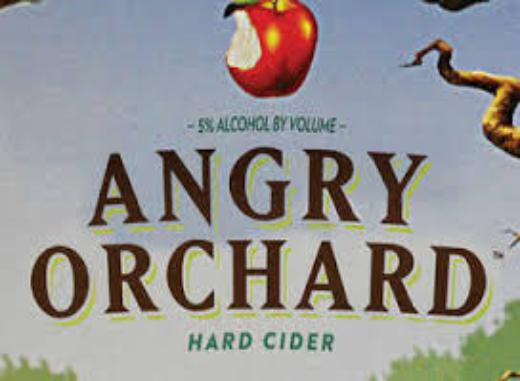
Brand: Angry Orchard
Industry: Food